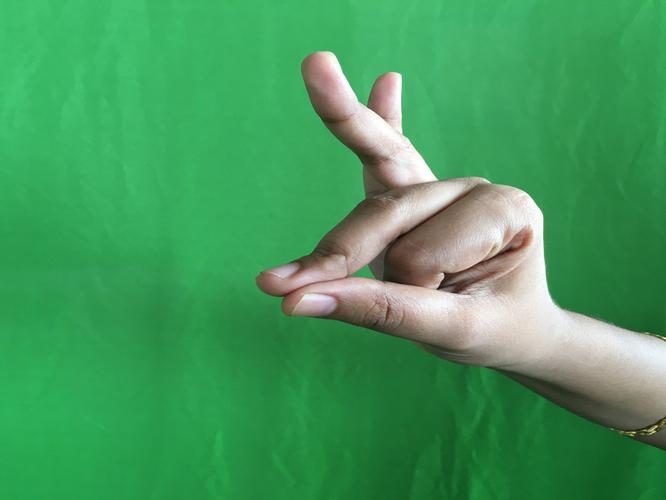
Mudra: Bramaram
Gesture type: single_hand